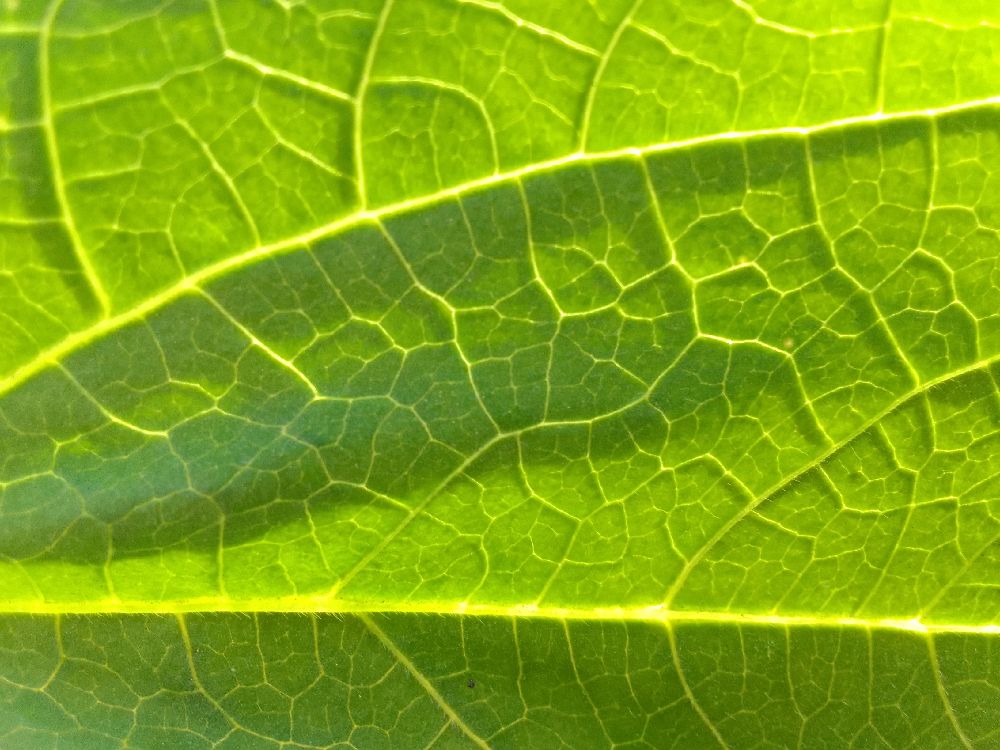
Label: healthy